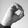
ASL letter: O